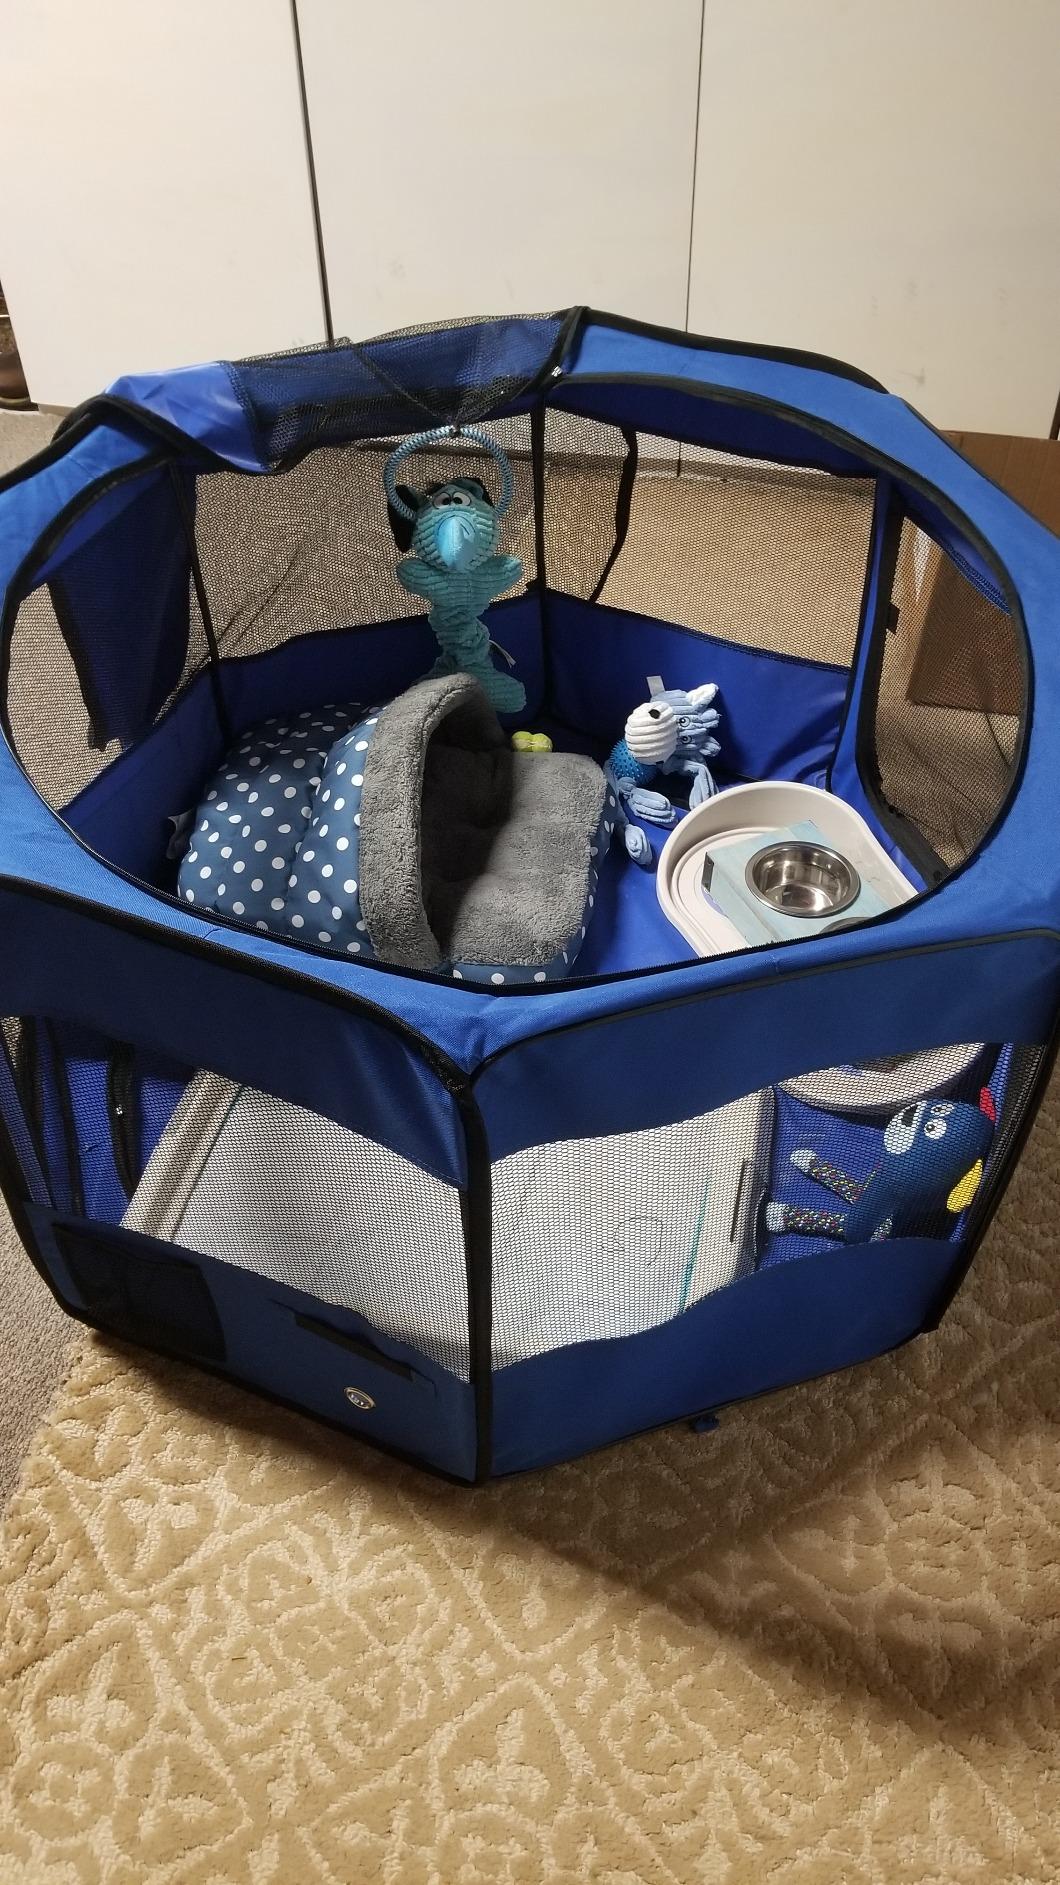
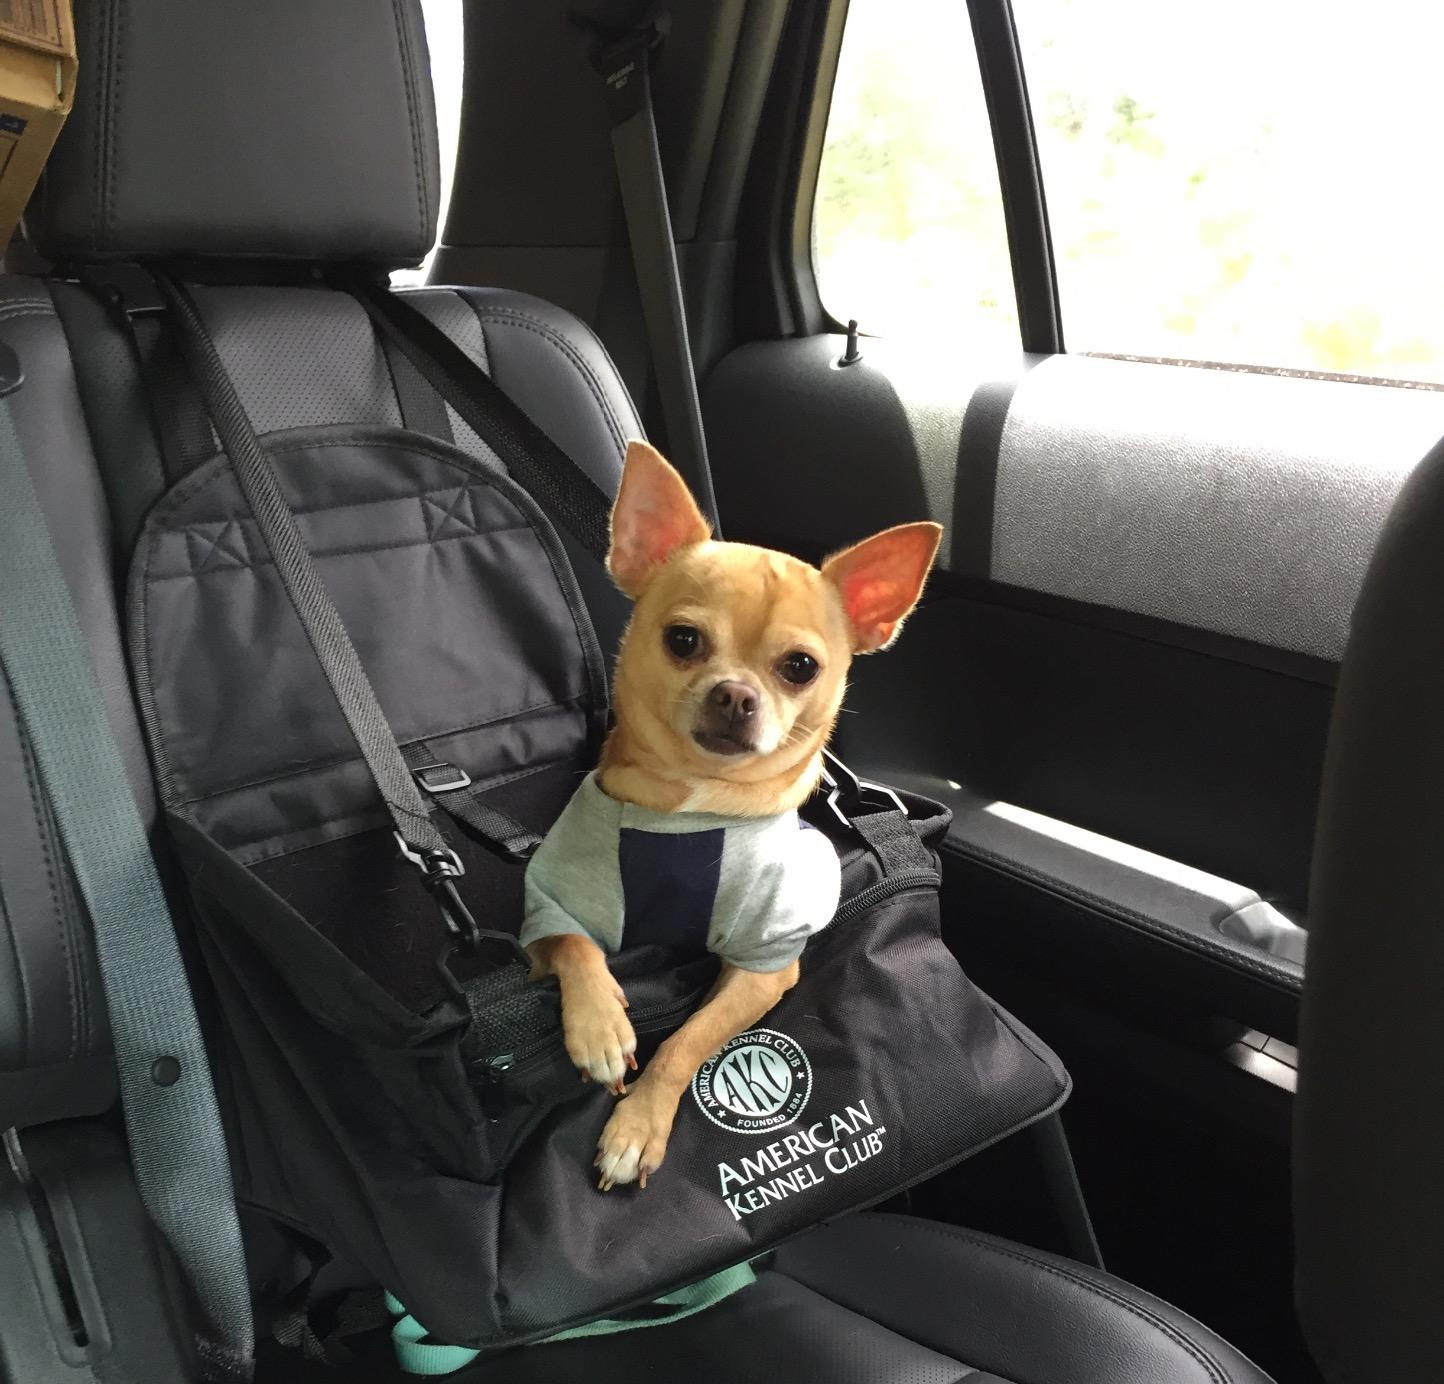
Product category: items_kennel
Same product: no